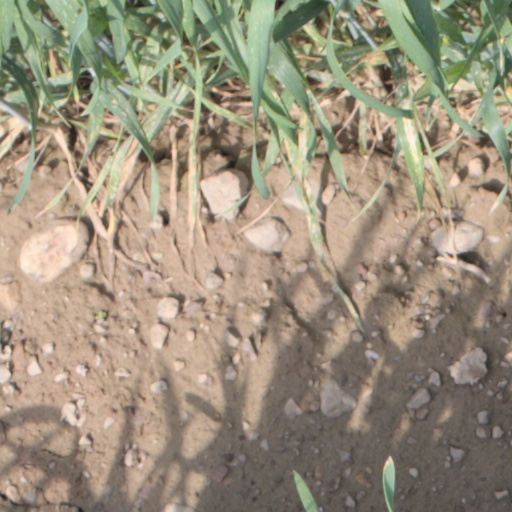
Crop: wheat